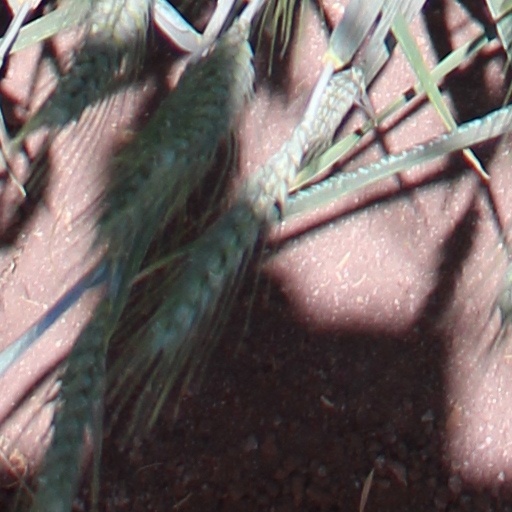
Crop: wheat